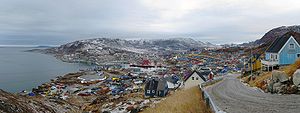
Qaqortoq / Kultur
Qaqortoq
Qaqortoq. Sammensat af tre billeder taget med et Canon DIGITAL IXUS 800 IS kompaktkamera.
Qaqortoq er Kujalleq Kommunes administrationscenter og største by med 3.100 indbyggere. Byen blev grundlagt 1775 og tilhører Qaqortoq præstegæld, 300 af indbyggerne i præstegældet lever i mindre bygder, samt på to rensdyrgårde og 13 fåreholdersteder.